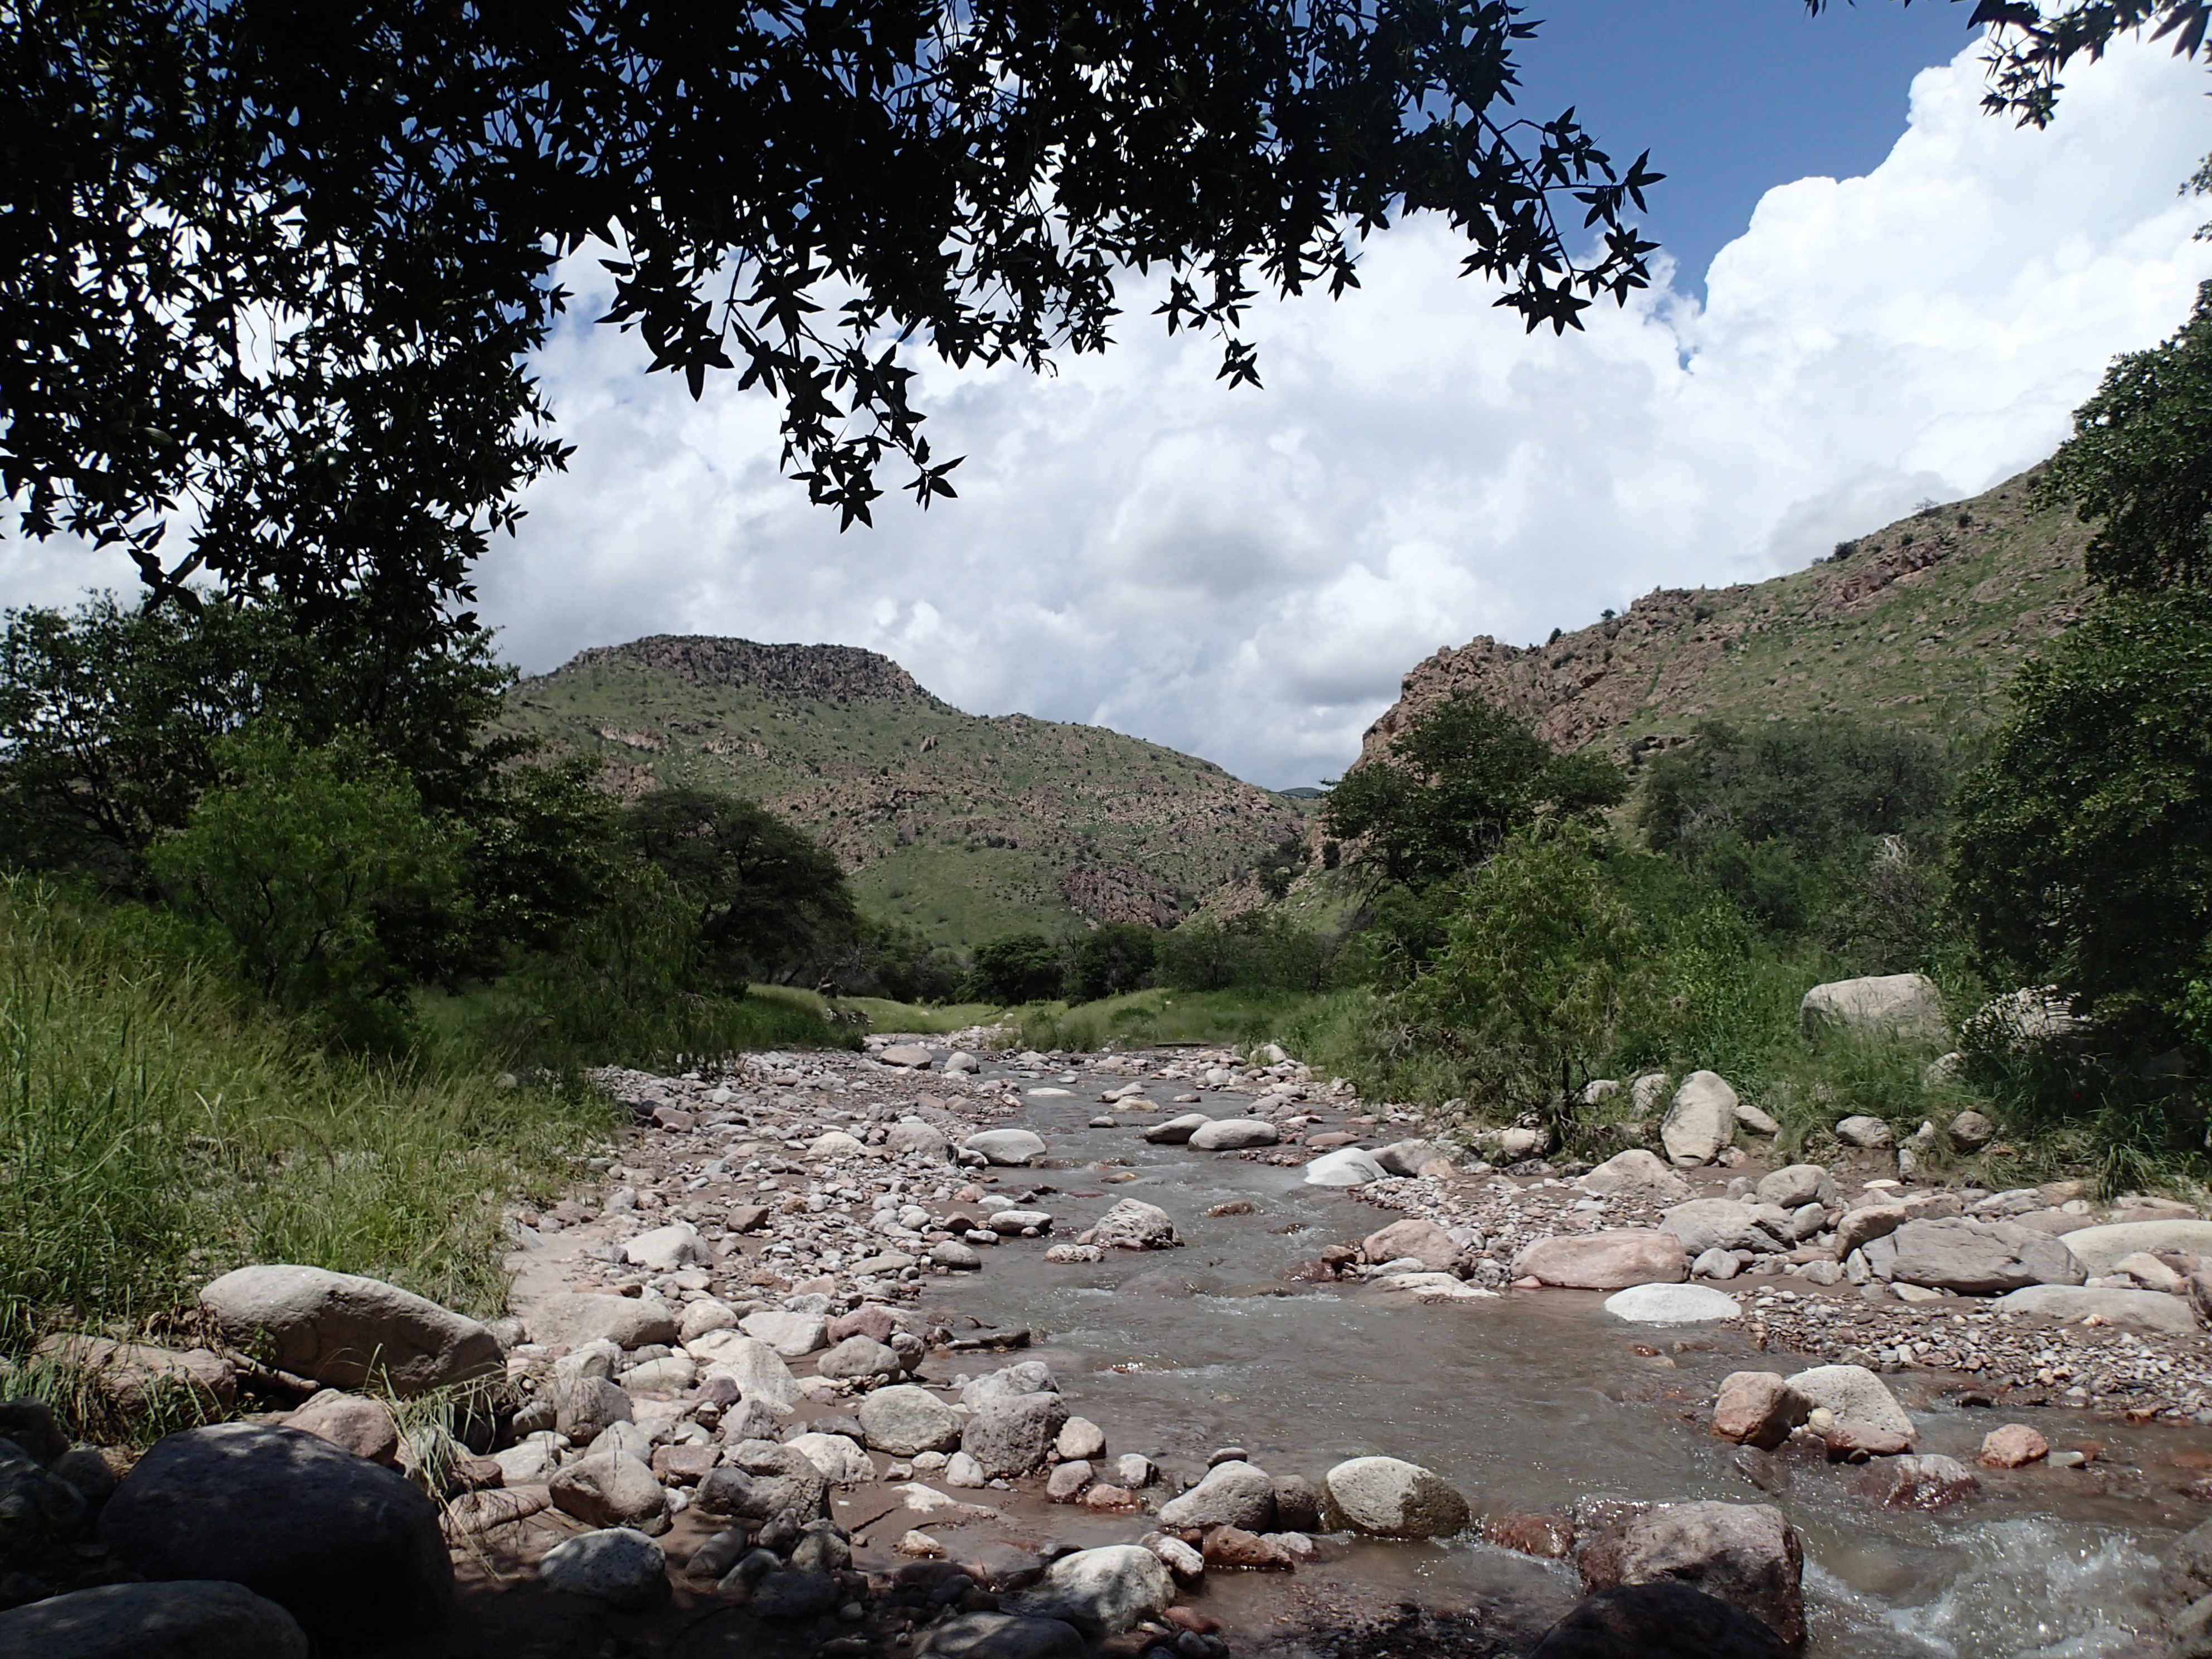
landscape, nature, rock, wilderness, walking, mountain, trail, adventure, river, valley, stream, rapid, geology, horseshoecanyon, water feature, landform, geographical feature, geological phenomenon